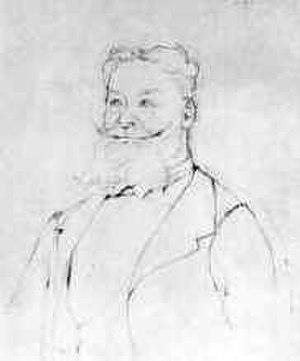
L'Athéisme est un roman conçu mais non écrit de l'écrivain russe Fiodor Dostoïevski. Il est connu surtout grâce à une lettre envoyée au poète Apollon Maïkov et à sa nièce Sofia Alexandrovna Ivanova en 1868-1869. Le moment précis où cette idée de roman est apparue est difficile à déterminer. Le titre L'Athéisme et les idées principales du roman imaginé sont mentionnés pour la première fois dans la lettre à Maïkov datée du 11 décembre 1868.